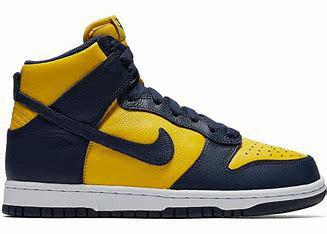
Brand: Nike
Model: Dunk Retro